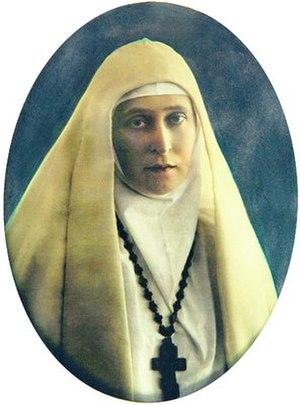
Élisabeth de Hesse-Darmstadt est une princesse allemande devenue grande-duchesse de Russie par mariage. Devenue religieuse, elle est exécutée en 1918 par les bolcheviks lors de la Révolution russe. Elle est aujourd'hui vénérée comme une sainte martyre par l'Église orthodoxe et fêtée le 18 juillet.
Les Martyrs de la mine d'Alapaïevsk désigne des membres de la famille Romanov et des personnes apparentées à cette famille qui ont été assassinées par des représentants du pouvoir soviétique dans la nuit du 18 juillet 1918 à Alapaïevsk. Huit personnes furent jetées vivantes dans le puits de mine Selimskaïa situé à 18 kilomètres de la ville d'Alapaïevsk. Ces assassinats eurent lieu le lendemain du massacre de la famille impériale dans le sous-sol de la maison Ipatiev à Ekaterinbourg. Le 8 juin 2009, le procureur général de la cour de justice russe a réhabilité à titre posthume les victimes d'Alapaïevsk.